Andha Yudh

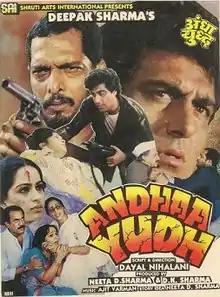

Andha Yudh is a 1987 Indian action drama thriller film directed by Dayal Nihalani.